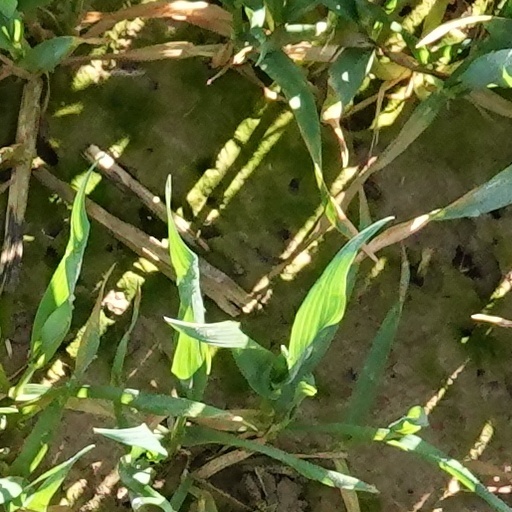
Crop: wheat